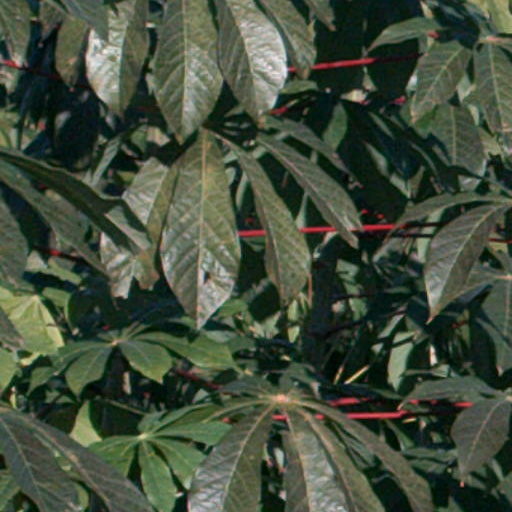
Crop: cassava